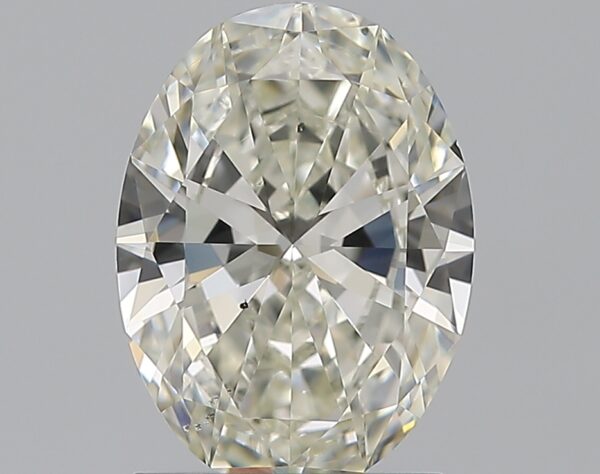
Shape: oval
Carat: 1.51
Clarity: SI1
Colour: J
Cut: EX
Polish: EX
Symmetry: EX
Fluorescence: M
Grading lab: GIA
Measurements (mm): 9.14 x 6.69 x 3.76